Tysvær Church

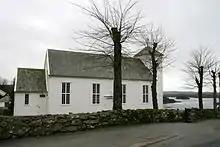
View of the church"(Photo: Jarle Vines)"

Tysvær Church is a parish church of the Church of Norway in Tysvær Municipality in Rogaland county, Norway. It is located in the village of Tysværvåg. It is the church for the Tysvær parish which is part of the Haugaland prosti (deanery) in the Diocese of Stavanger. The white, wooden church was built in a long church style in 1852 using designs by the architect Hans Linstow. The church seats about 490 people.